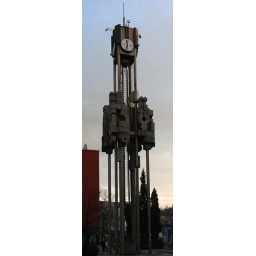
The clock tower in the center of Haskovo